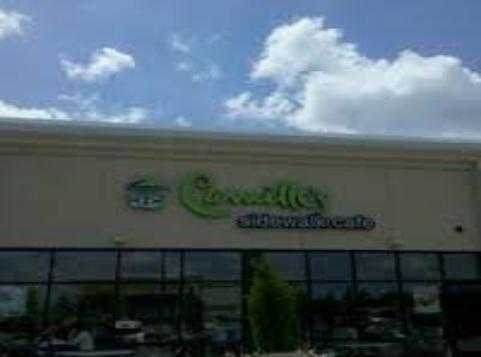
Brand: Camille's Sidewalk Cafe
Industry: Food